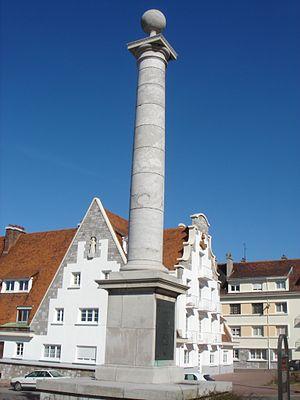
Le Courgain Maritime est le quartier de Calais le plus proche des ports.
Calais est une commune française, sous-préfecture du département du Pas-de-Calais en région Hauts-de-France. Ses habitants sont appelés les Calaisiens.